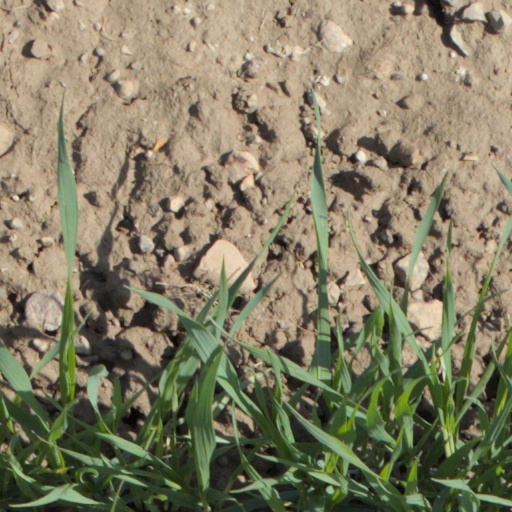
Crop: wheat